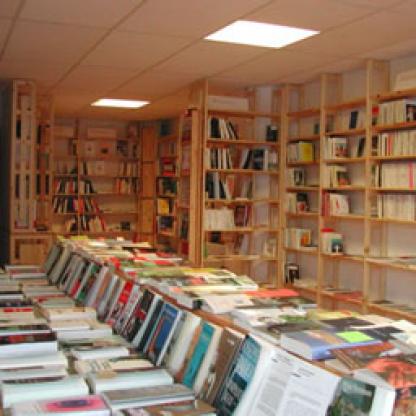
Scene: Indoor